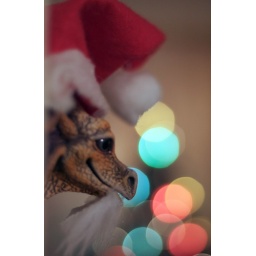
A wall mounted gargoyle gets the festive treatment. Taken in front of Christmas tree with lights on.